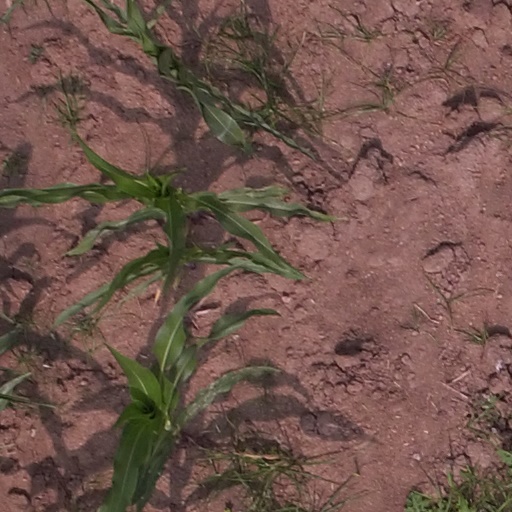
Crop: maize; corn